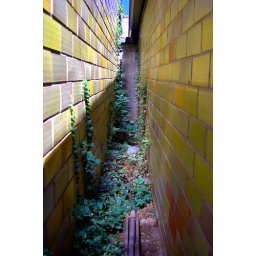
Looking between two buildings. The plants on the ground are lit up by the sun's reflection off of the shiny walls.